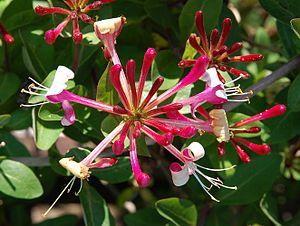
Lonicera periclymenum en Belgique à Hamois.